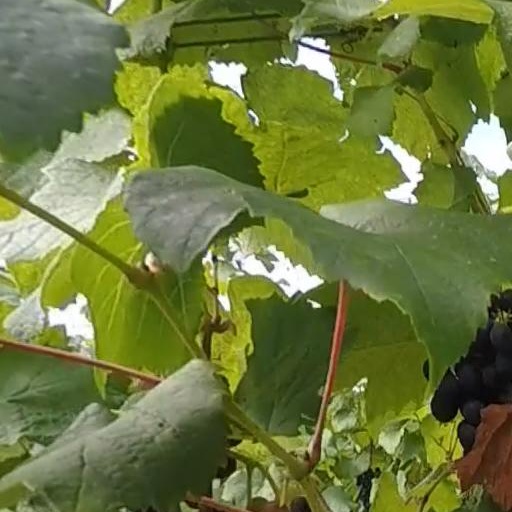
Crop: grape